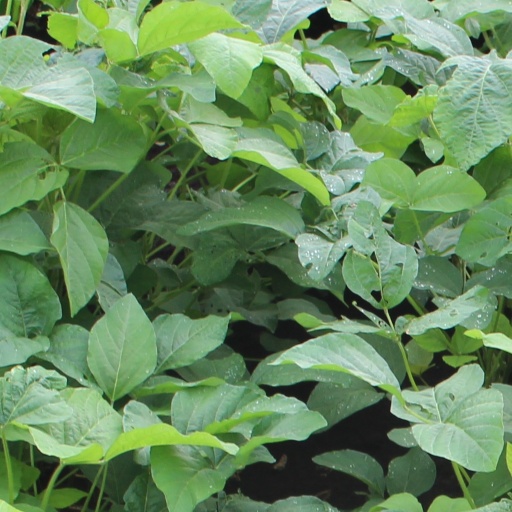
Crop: soybean